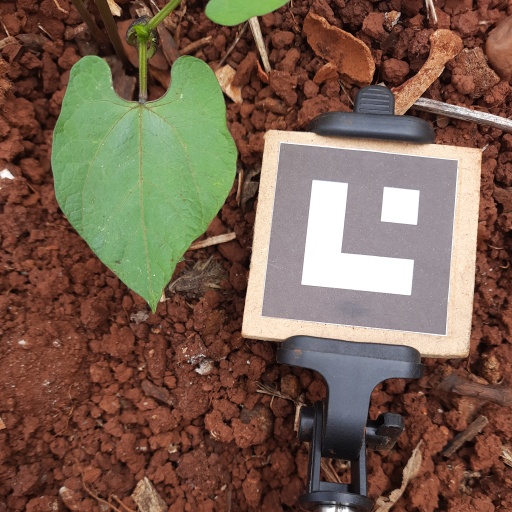
Observations: wavy surface, no eating holes, under shade